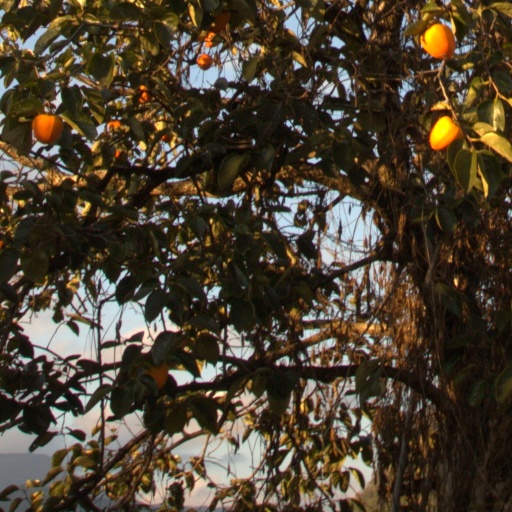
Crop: grape